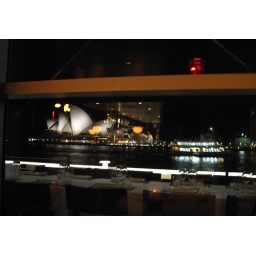
chefs in kitchen and inside of restaurant reflected in the window